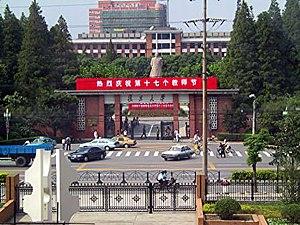
Ni Guang-Jiong, né le 29 décembre 1934 à Ningbo dans la province du Zhejiang, est un physicien chinois.
L’université Fudan située à Shanghai est une université nationale chinoise, et l'une des universités des plus sélectives de Chine, régulièrement classée parmi les 100 meilleures universités du monde. Elle est classée troisième meilleure université de Chine et meilleure université de Shanghai. Elle est membre de la Ligue C9.